Penarth Pier

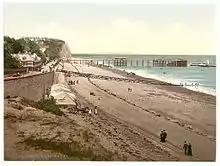
Penarth Pier in about 1900.

The growing popularity of Penarth beach and the need for better communications with Cardiff led to the Cardiff Steam and Navigation Company starting a regular ferry service between Cardiff and Penarth in 1856, which continued until 1903. Boats were loaded and unloaded at Penarth using a landing stage on wheels which was hauled up the beach.